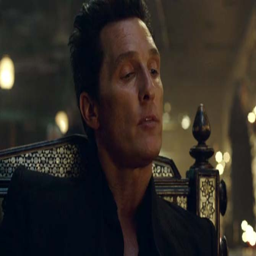
actor plays the villainous person